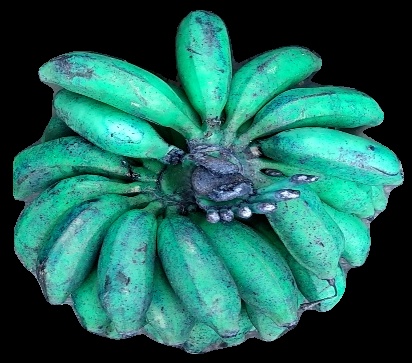
Variety: rasbale
Grade: grade3